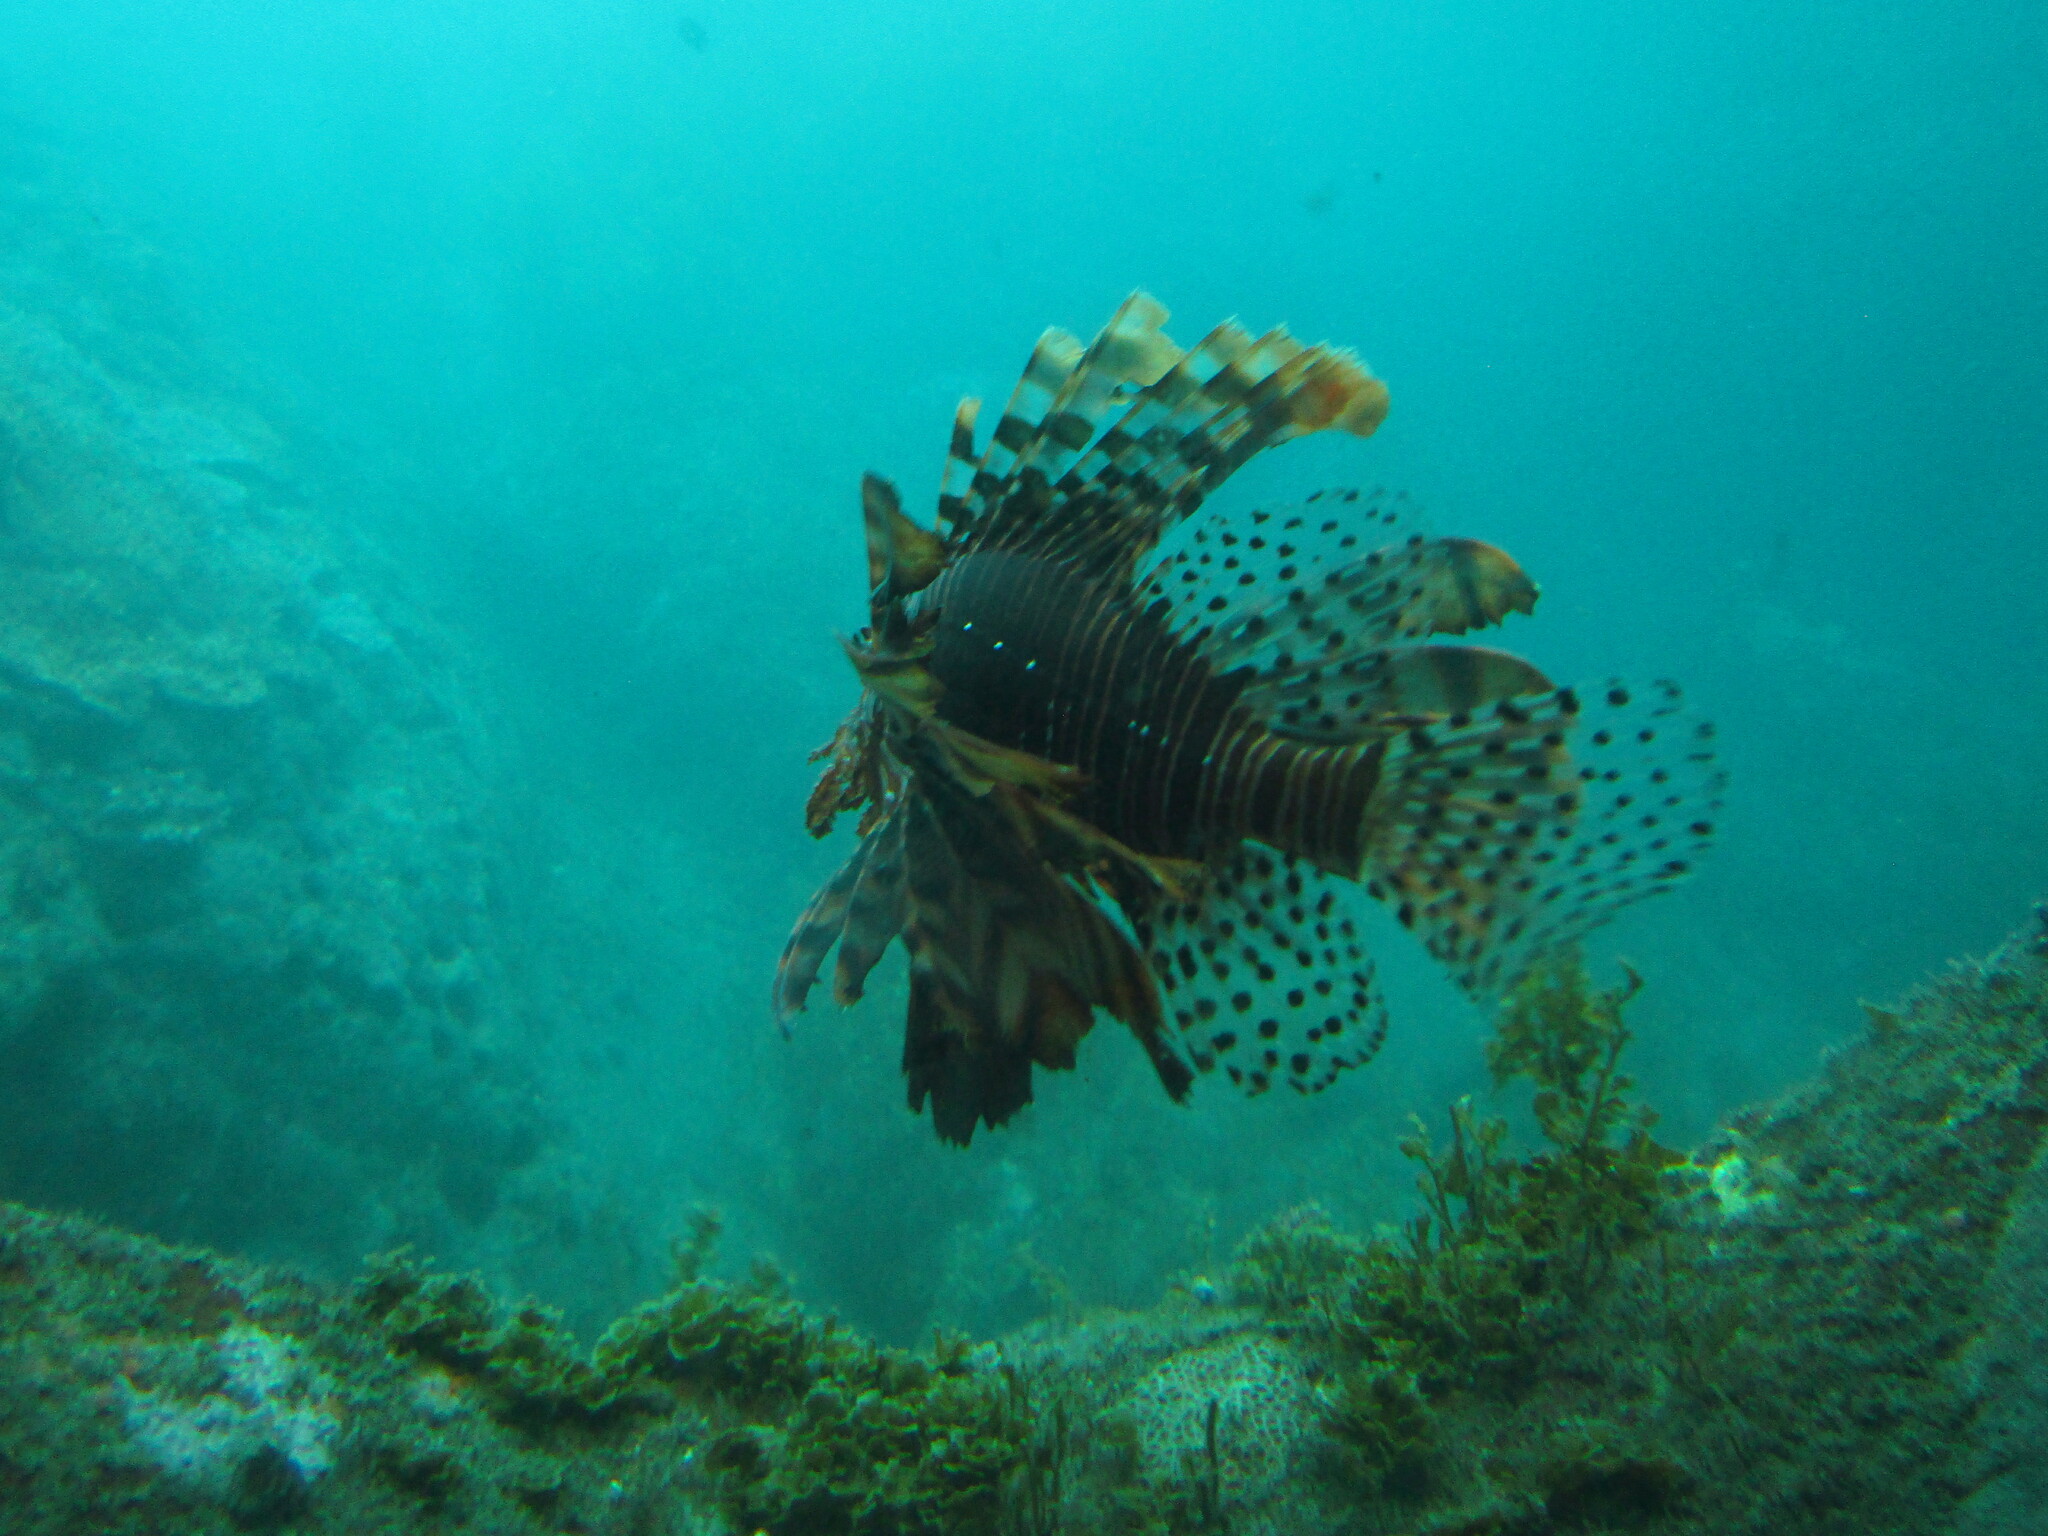
Pterois volitans (Red Lionfish)